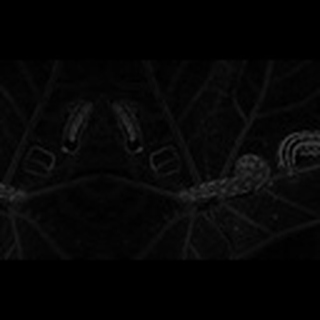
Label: cotton_army_worm